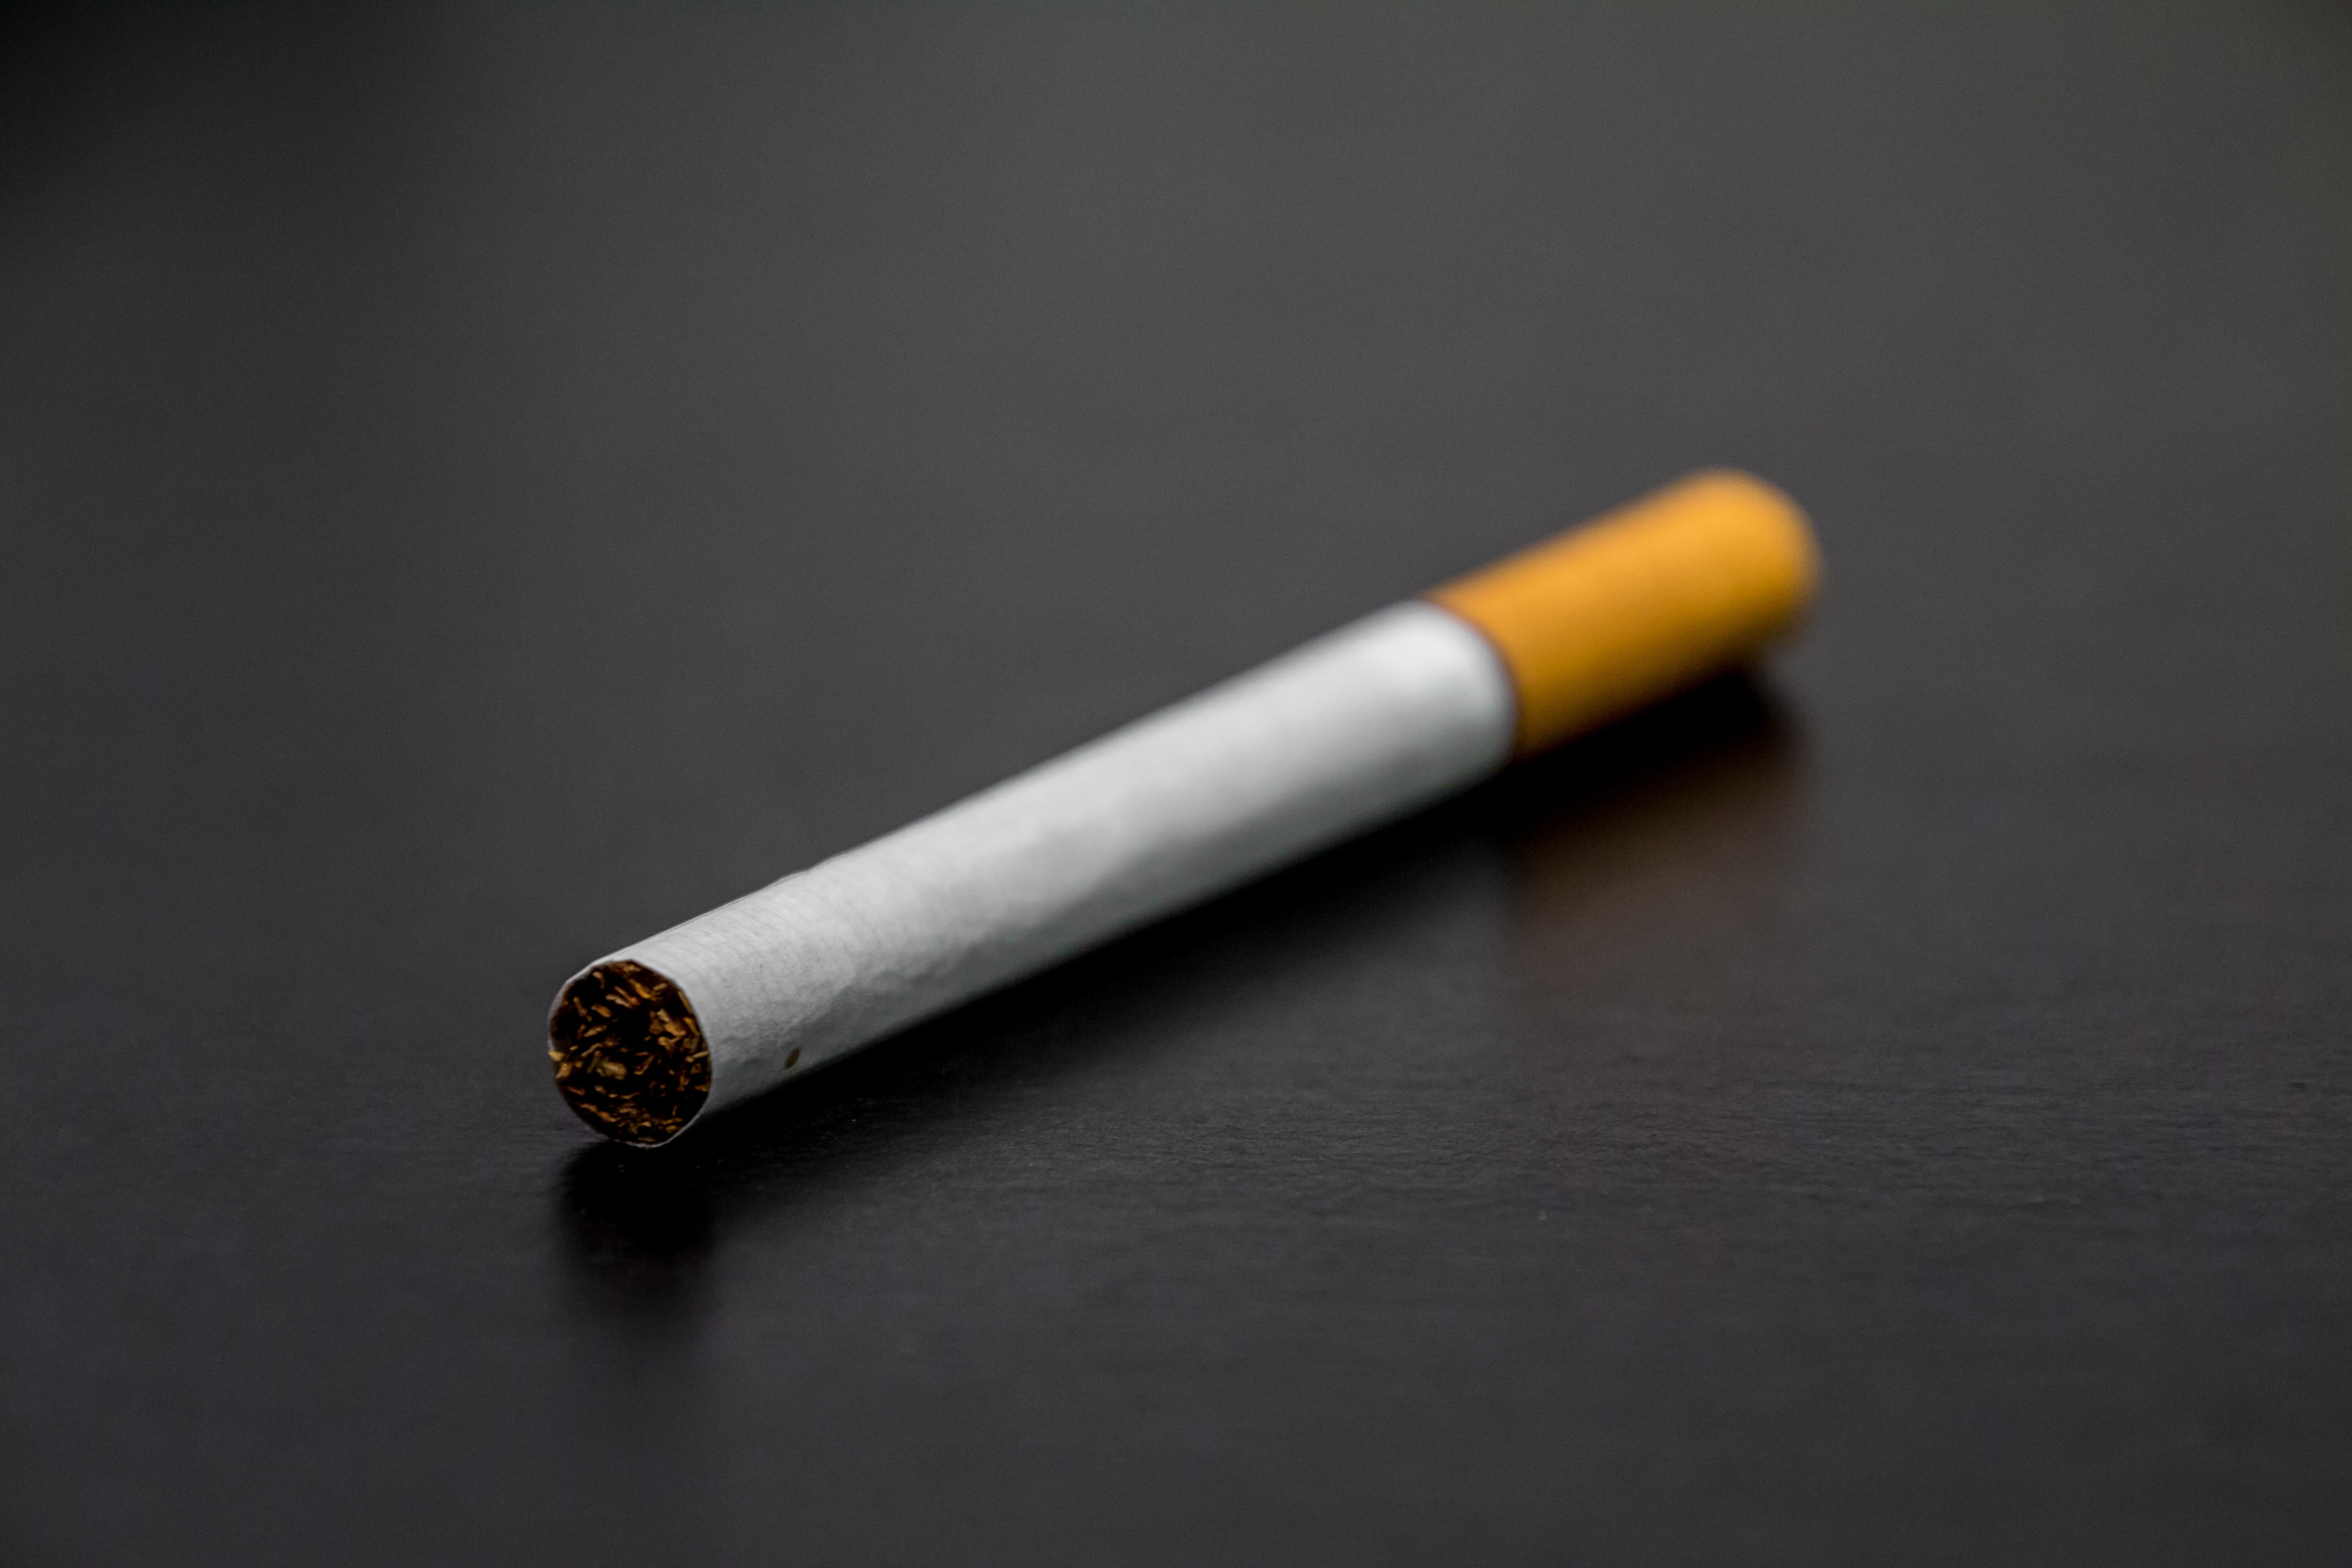
smoking, cigarette, tobacco, gun accessory, cue stick, tobacco products